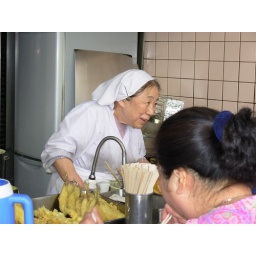
Lovely Japanese lady in Tsukiji near the fish market